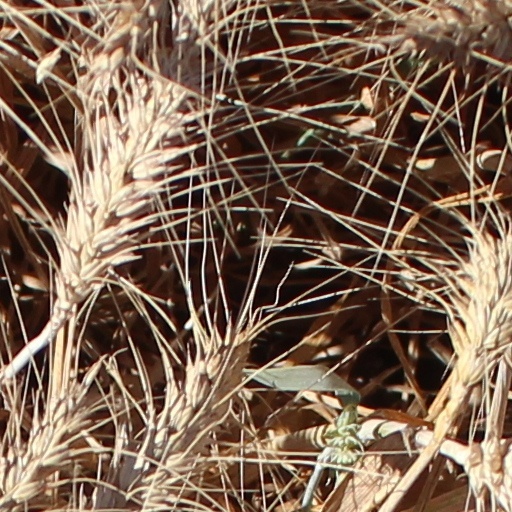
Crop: wheat